Scots College (Sydney)

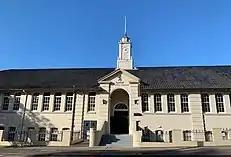
The Main building seen from Victoria Road

Oval houses the Year 12/11 Study Area, the Black Watch Café, the Privy Council Rooms, The College Shop, and the school's two main function rooms (the Founders' Room). Scots main houses the Auditorium and main school administration, whilst the Centenary Centre contains the school's primary Lecture room, the Coote Theatre and various music facilities and musical instruments.